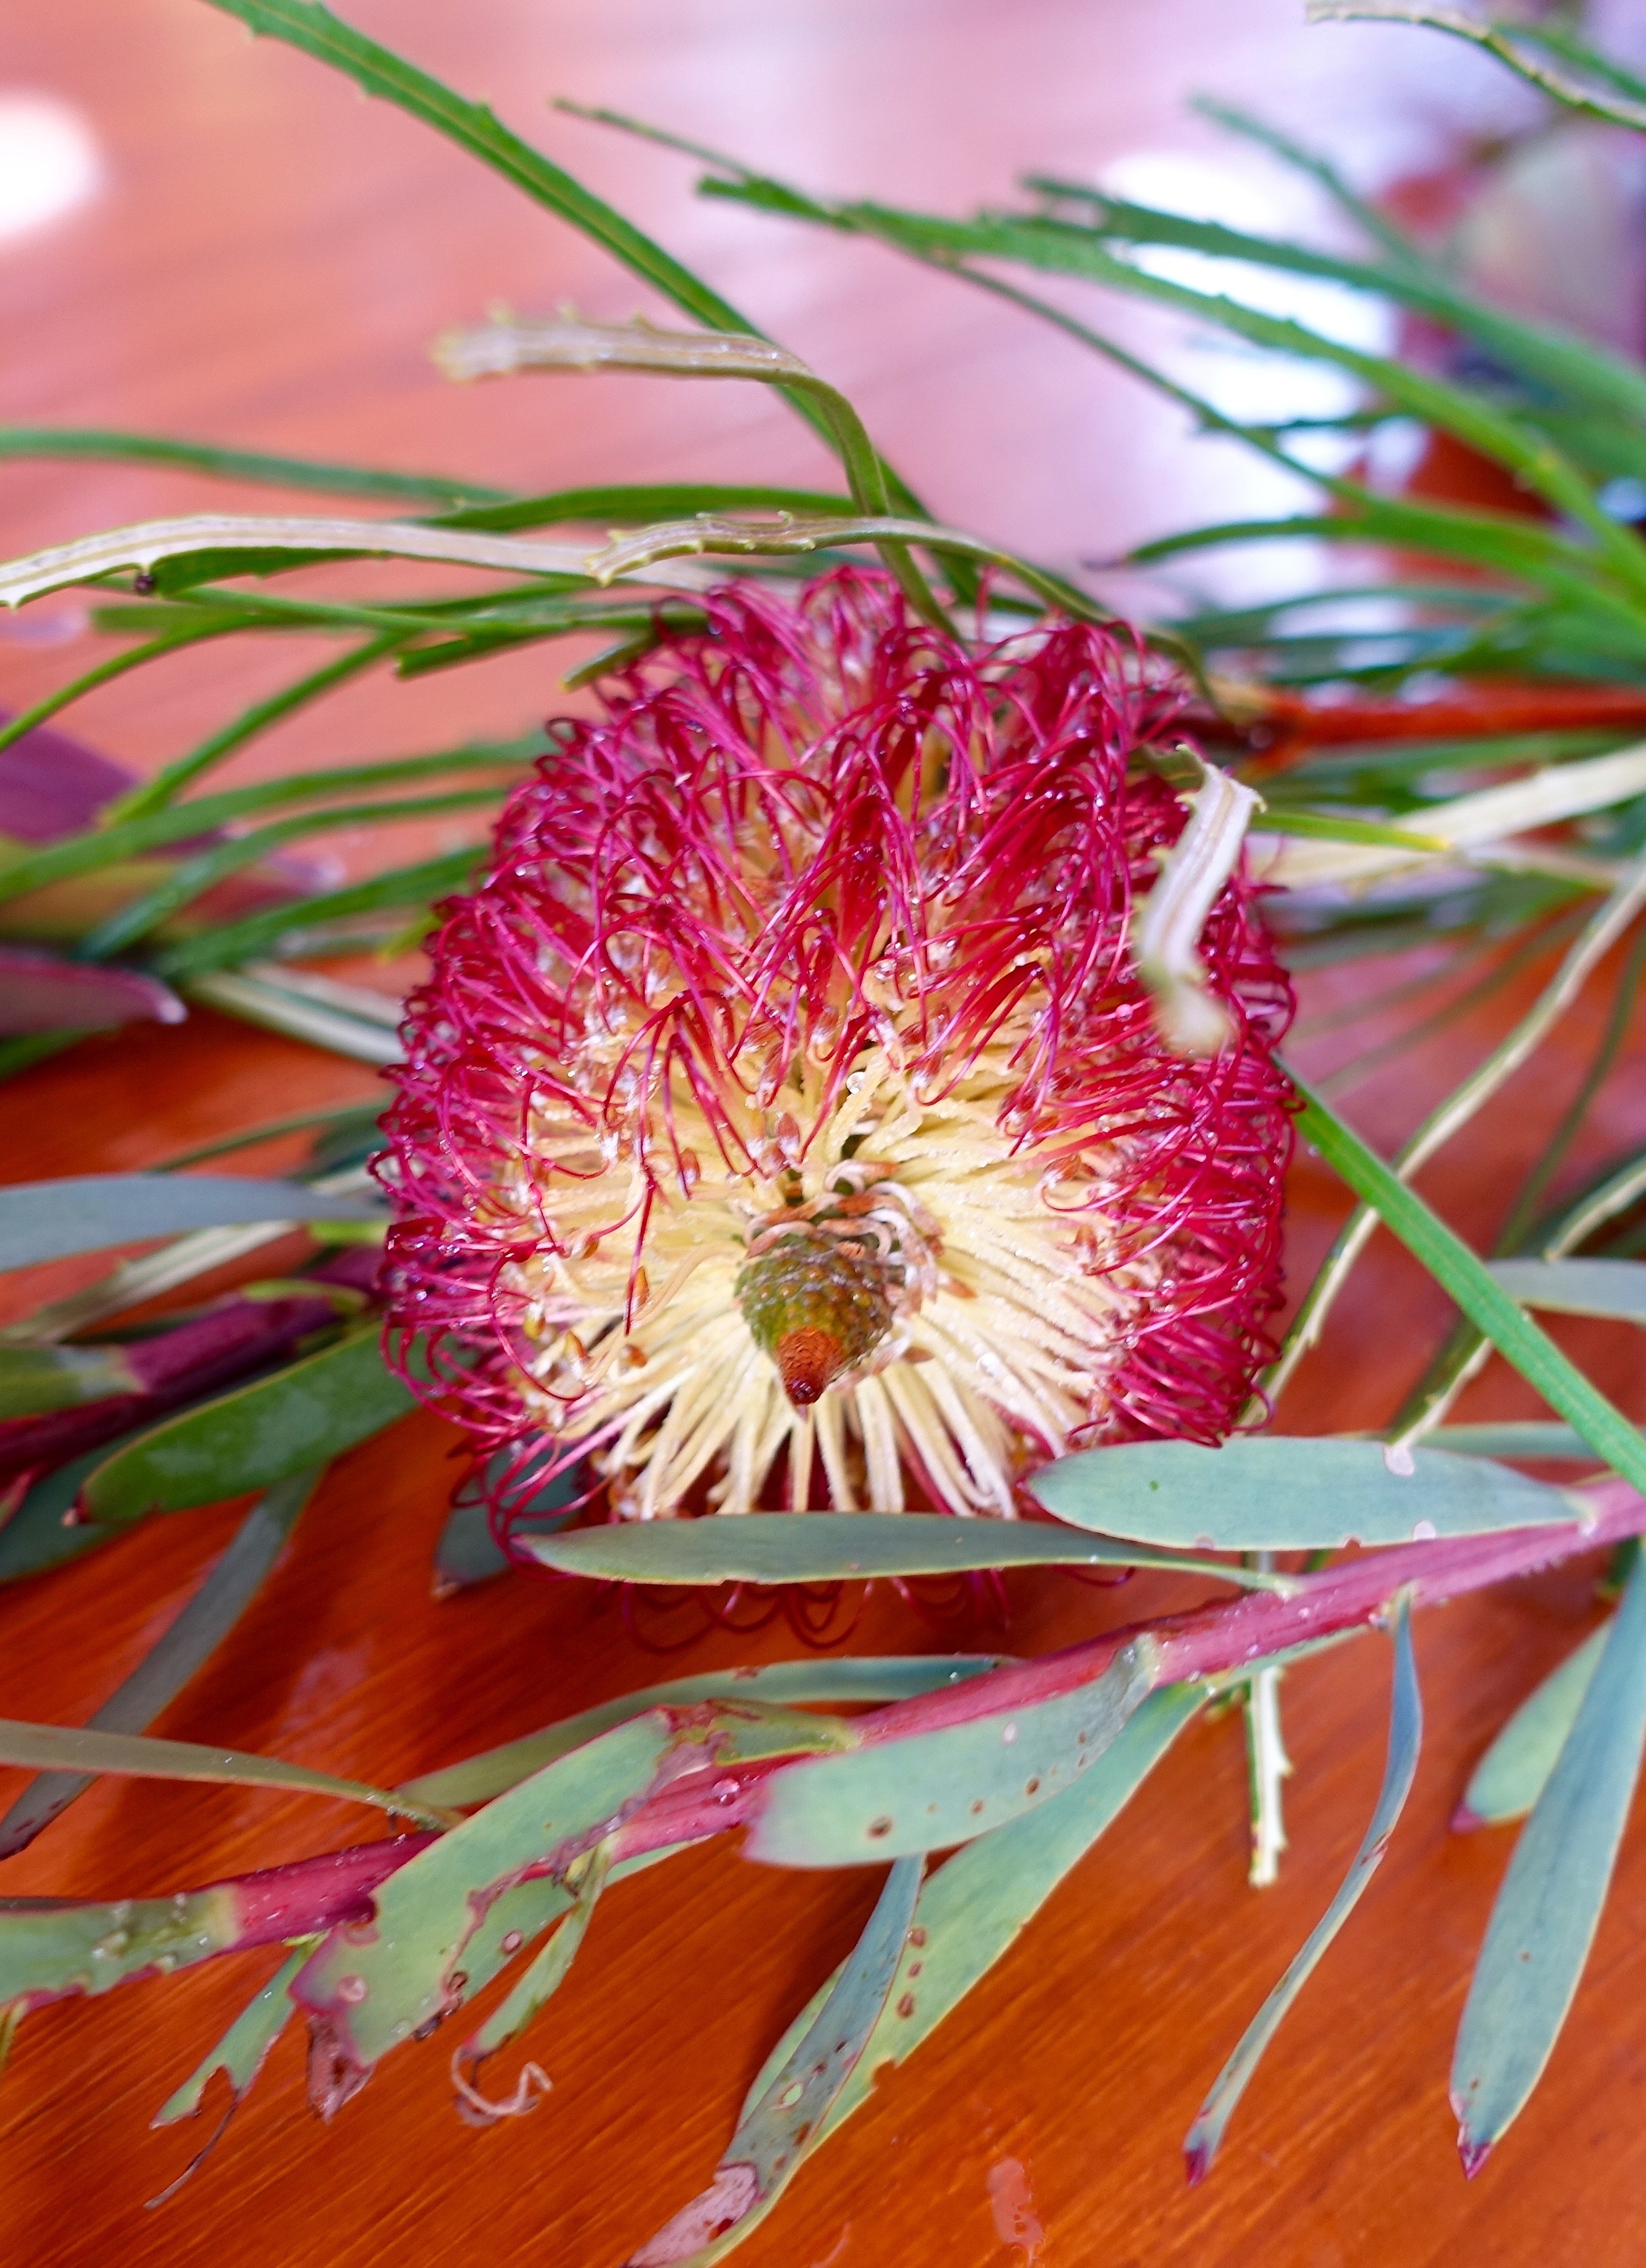
tree, branch, blossom, plant, fruit, leaf, flower, petal, bloom, brush, food, red, produce, botany, flora, botanical, close up, australian, callistemon, macro photography, flowering plant, bottlebrush, land plant